List of Gotham (franchise) characters

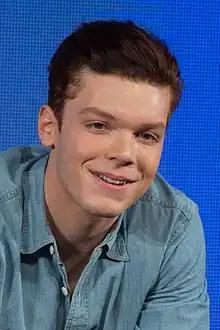
Cameron Monaghan

Gertrud Kapelput (portrayed by Carol Kane) is the overly possessive, heavily accented mother of Oswald Cobblepot. In her earlier life, she was the cook for Elijah Van Dahl's parents where they fell in love which Elijah's parents disapproved. Even though Elijah stood up to his parents, Gertrud was already gone and she later gave birth to Oswald. She and her son share an unusually close bond. Gertrud is responsible for Oswald's desires to move up in the world, claiming it's his birthright.